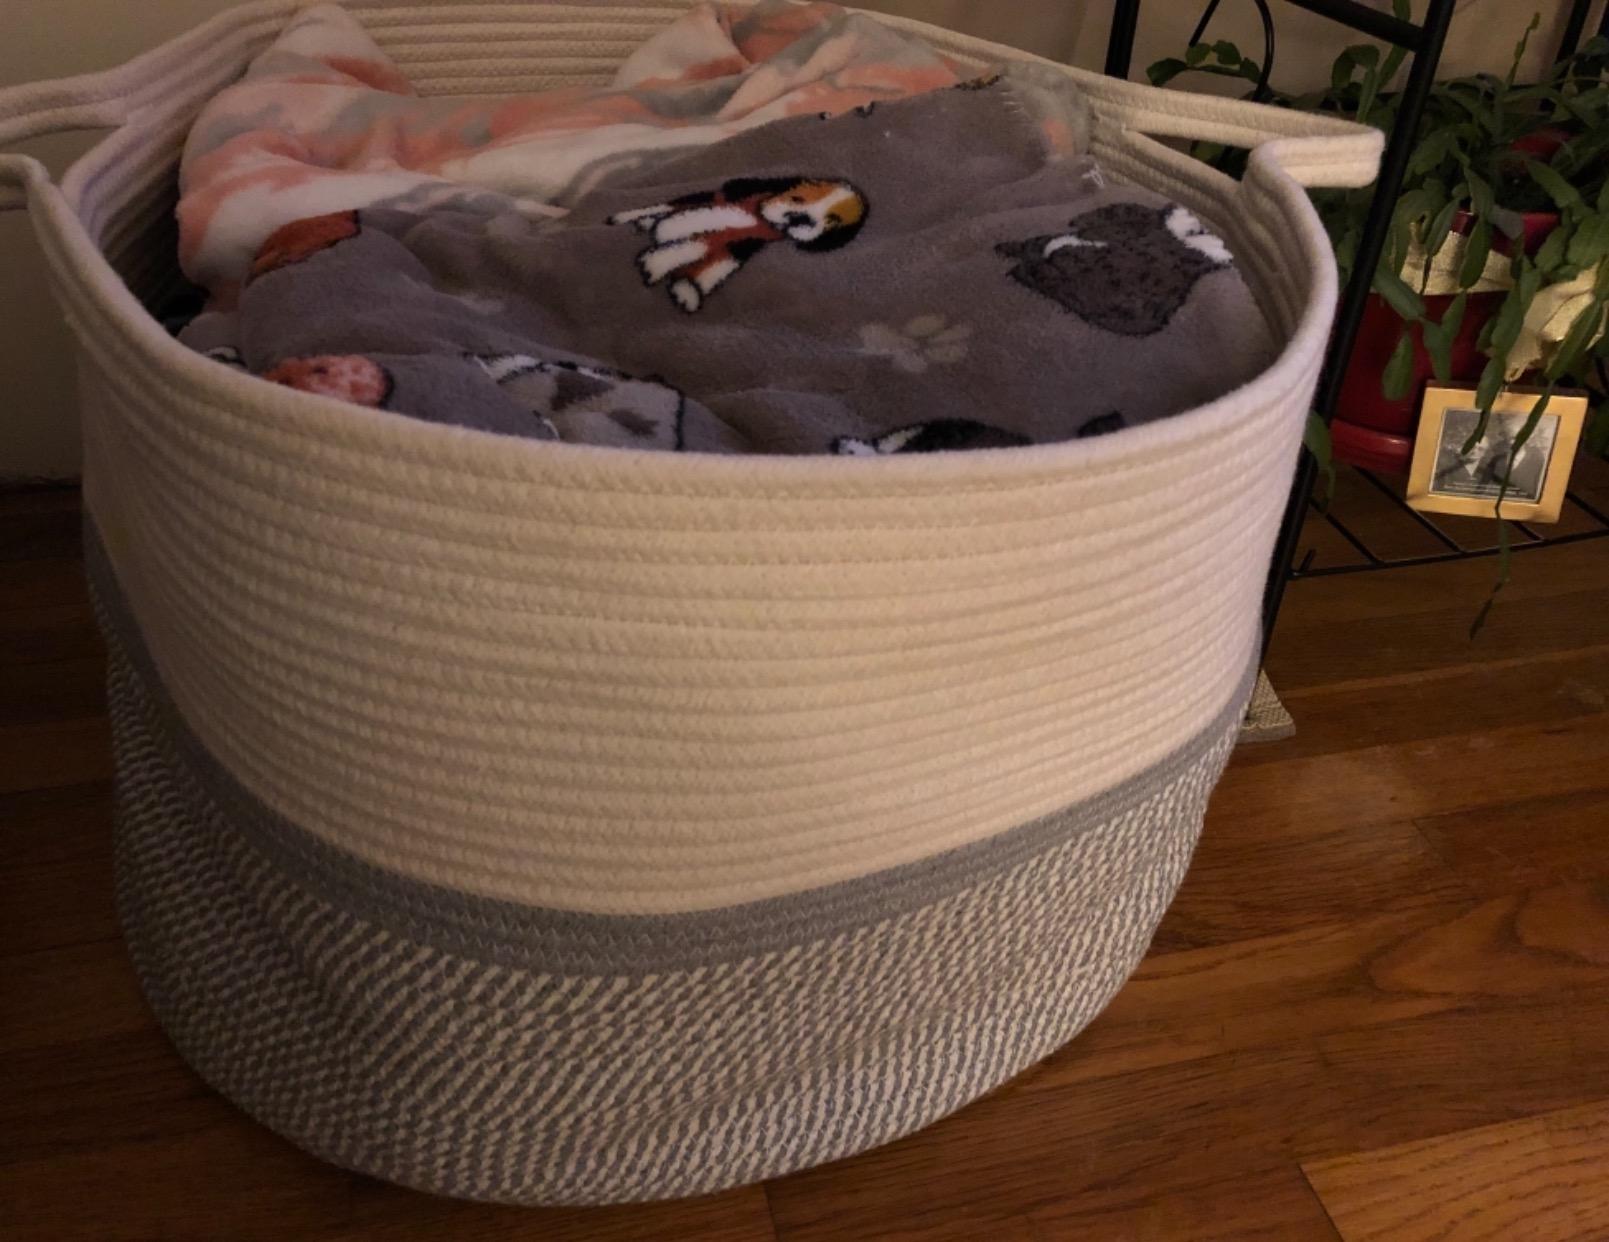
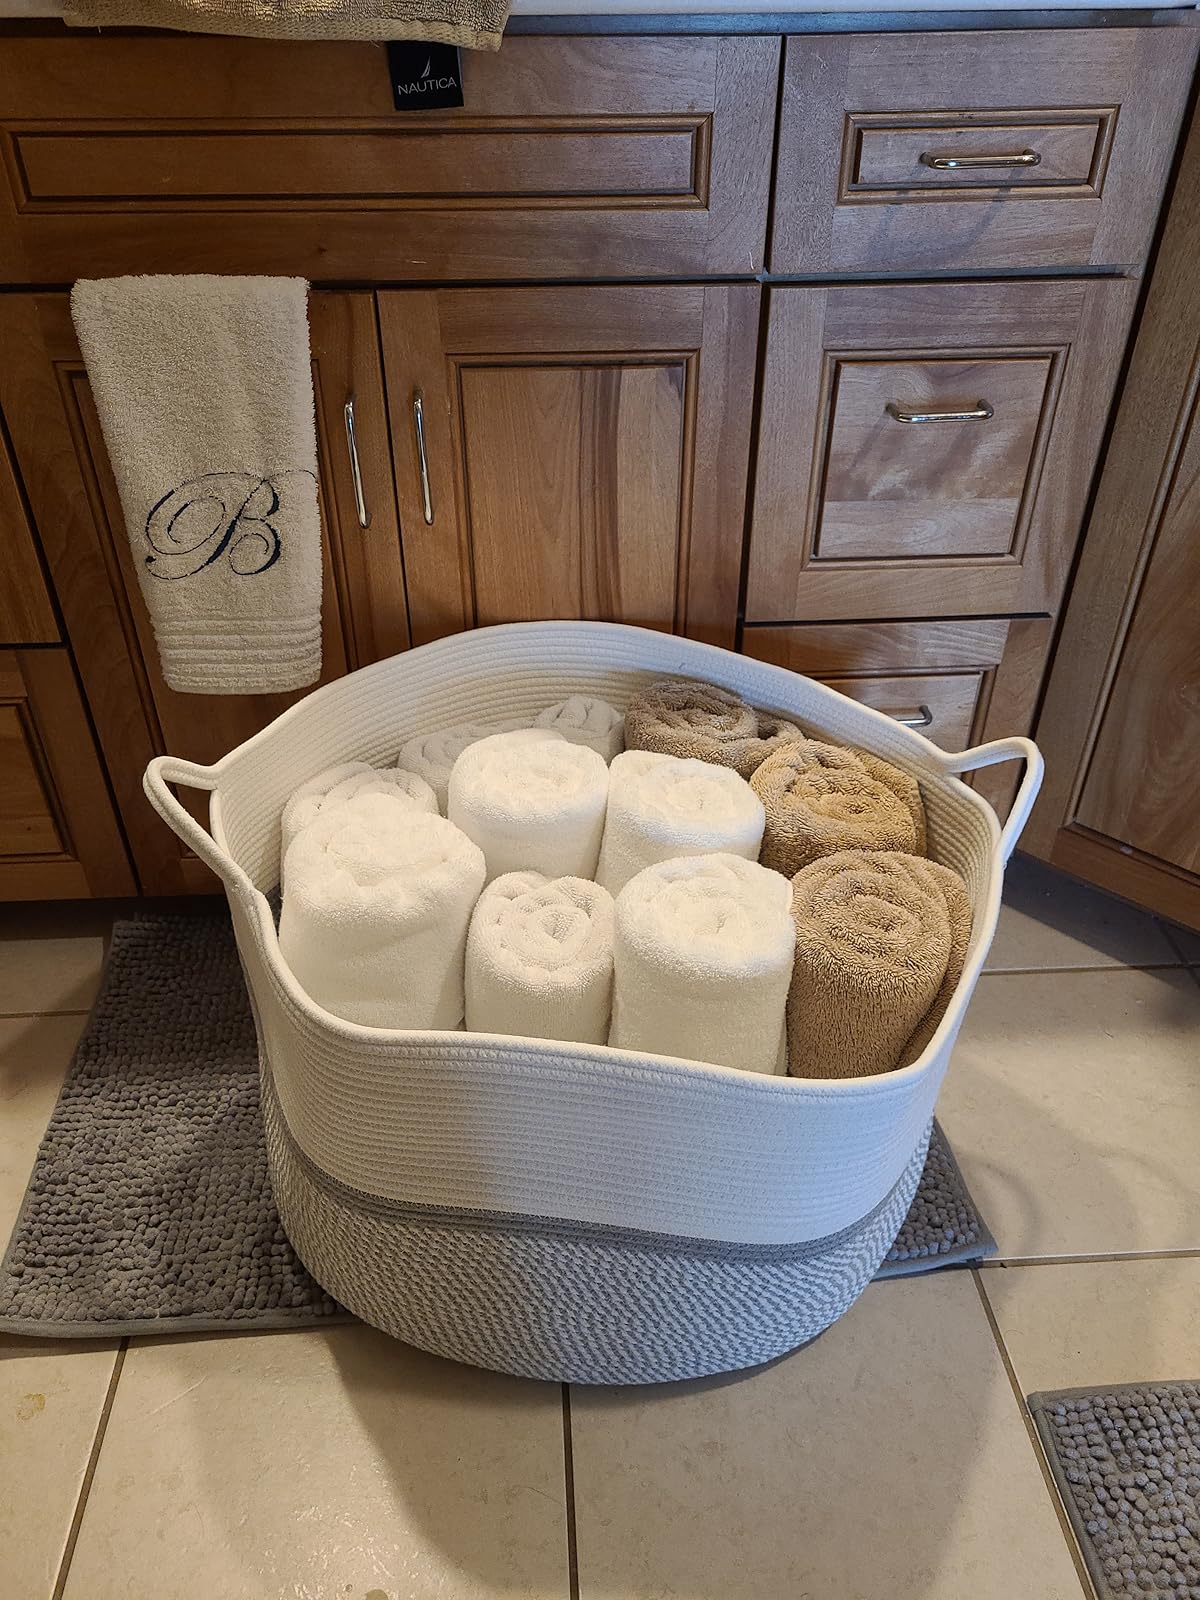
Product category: items_hamper
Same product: yes